Black Lamb and Grey Falcon

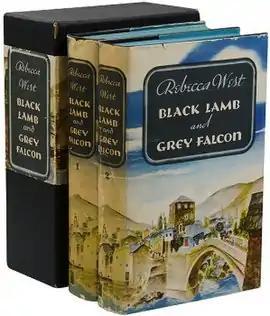
First US edition; Cover art shows the Stari Most bridge in Mostar, Bosnia and Herzegovina

Black Lamb and Grey Falcon: A Journey Through Yugoslavia is a travel book written by Dame Rebecca West, published in 1941 in two volumes by Macmillan in the UK and by The Viking Press in the US.